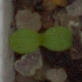
Label: scentless_mayweed